Joseba Arregui Aramburu

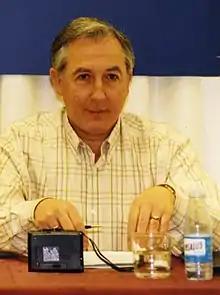
Aramburu in 1996

Joseba Arregui Aramburu (30 May 1946 – 14 September 2021) was a Spanish politician, theologian, and academic.